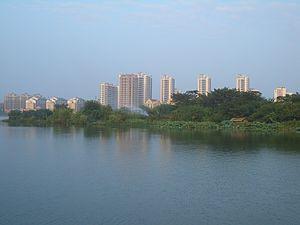
Le district d'Echeng est une subdivision administrative de la province du Hubei en Chine. Il est placé sous la juridiction de la ville-préfecture d'Ezhou.